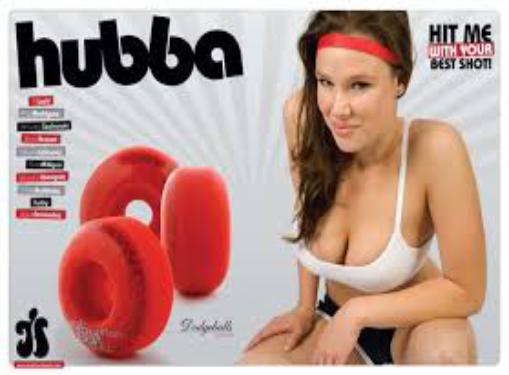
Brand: hubba wheels
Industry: Clothes